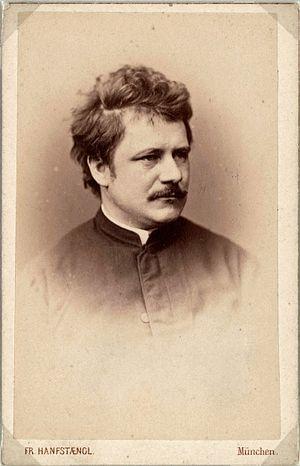
Gabriel Cornelius Ritter von Max et jusqu'en 1900 Gabriel Cornelius Max est un peintre austro-hongrois né en royaume de Bohême, qui a été professeur d'histoire de la peinture à l'Akademie der Bildenden Künste de Munich. Ces thèmes picturaux sont l'anthropologie, la parapsychologie et le mysticisme. Il fait partie de l'école de Munich.